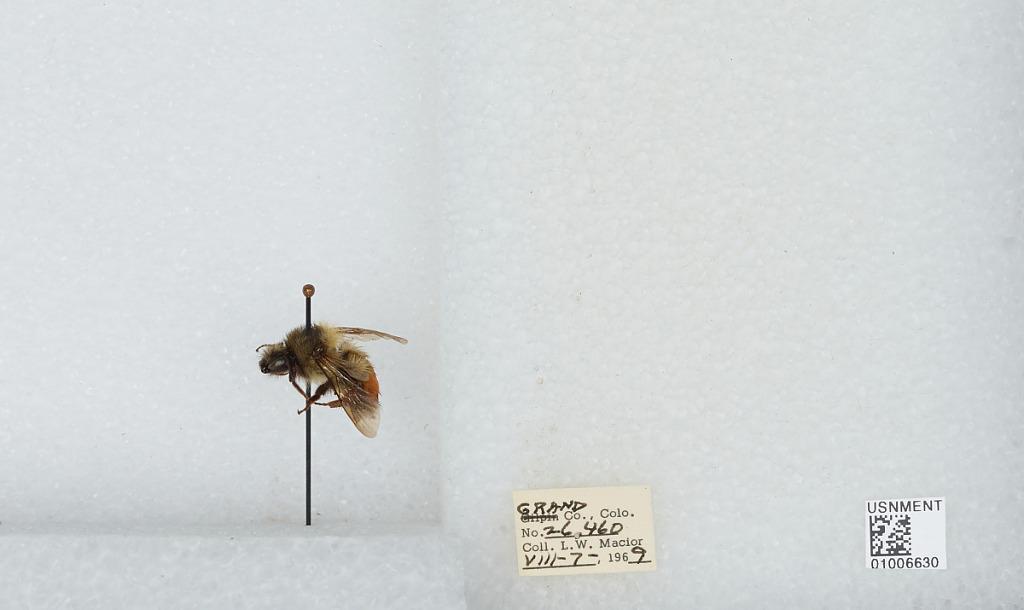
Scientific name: Bombus (Pyrobombus) melanopygus Nylander
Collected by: L. Macior
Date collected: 1969-8-7
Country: United States
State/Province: Colorado
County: Grand
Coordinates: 40.073, -106.103